Kadukutty

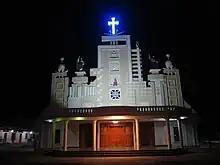
Kadukutty Church കാടുകുറ്റി പള്ളി

Nearby rail way stations include Chalakudy (9 km), Muringoor(5 km), Koratty(5 km). Near by KSRTC stand is Chalakudy (7 km). Kadukutty is 5 km away from NH 47. The Divine retreat center Muringoor, Church of Koratty Muthy, and Karimpanakkavu Temple veluppilly ayyappa temple are close to Kadukutty.